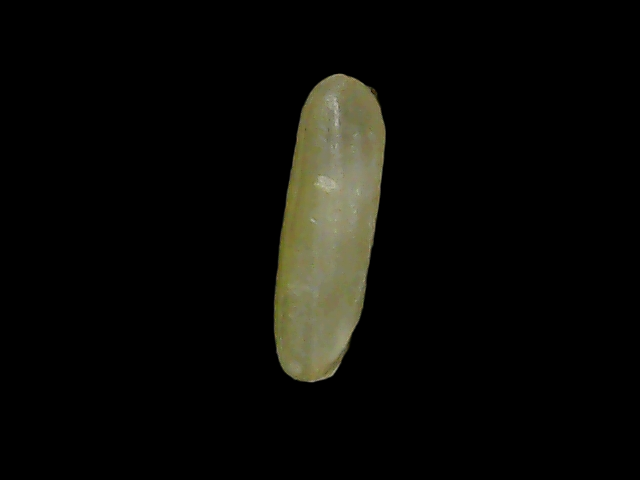
Rice variety: Binadhan19